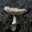
Label: mushroom